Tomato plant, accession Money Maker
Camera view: tilt-top (135 deg); turntable rotation: 0 degrees
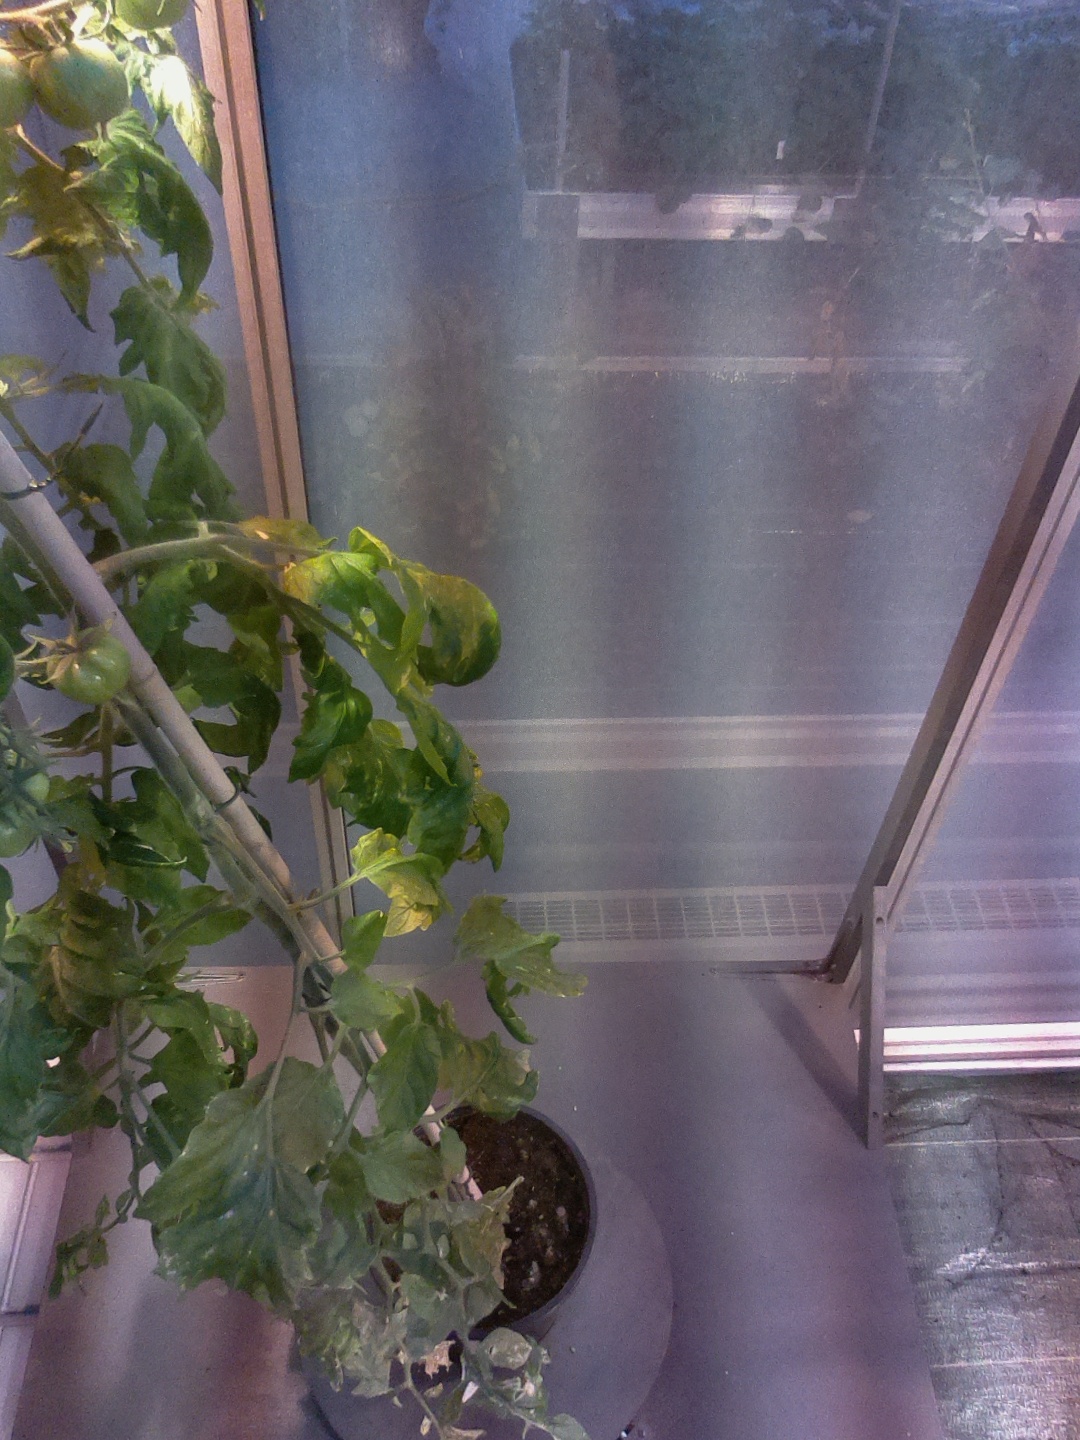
BBCH growth stage 73: 30%-40% of final fruit size